William Bronston

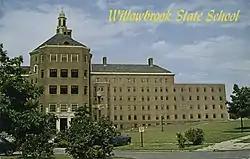
A postcard of Willowbrook State School, where Bronston worked in the early 1970s

At Willowbrook, Bronston became the chief medical officer of Building 76, which housed 200 disabled children. Bronston reported being shocked by the institution's "general disregard of modern medical practice" and scheduled weekly meetings with Jack Hammond, the director of Willowbrook. Their meetings went poorly, with Hammond objecting to Bronston's proposals to reform the system with concerns about practicalities. In response to 1971 budget cuts and a "job freeze" at the institution, Bronston organized a campaign to send Wilkins and Bronston as the joint representatives of Willowbrook at the New York state medical convention. The campaign failed to garner support and received no votes from the staff.